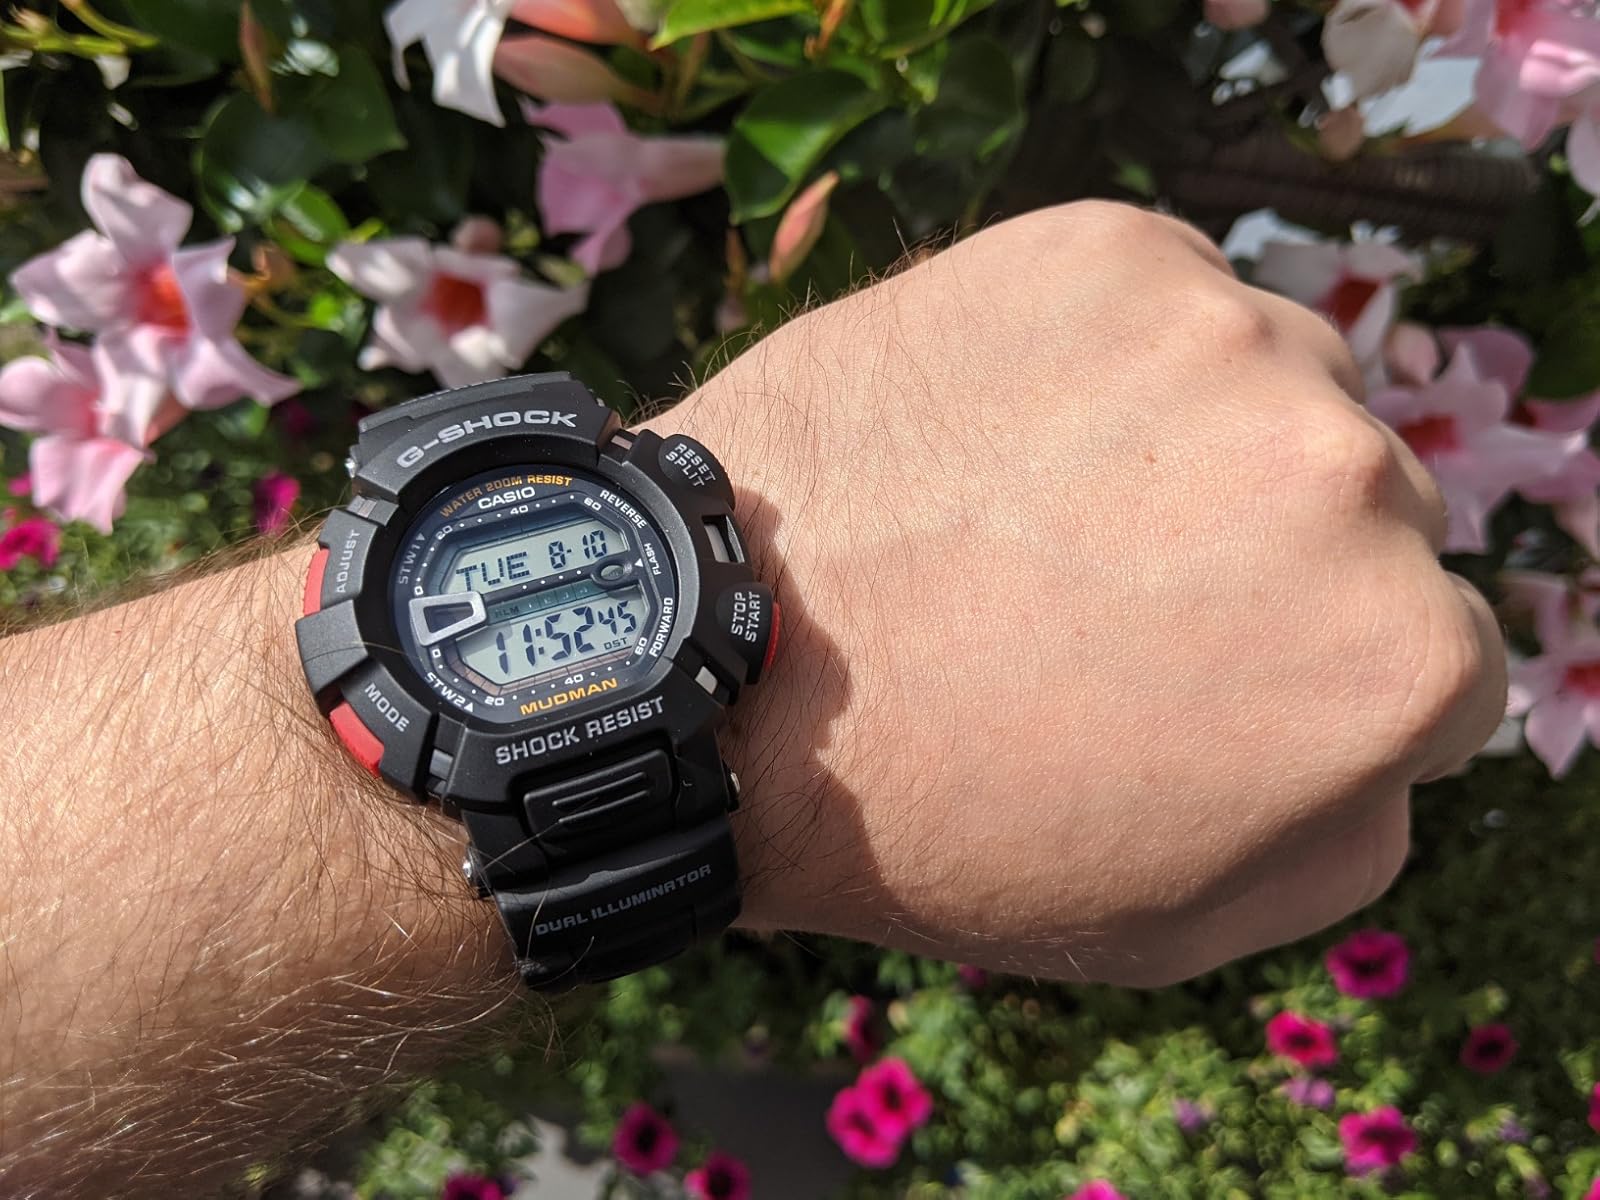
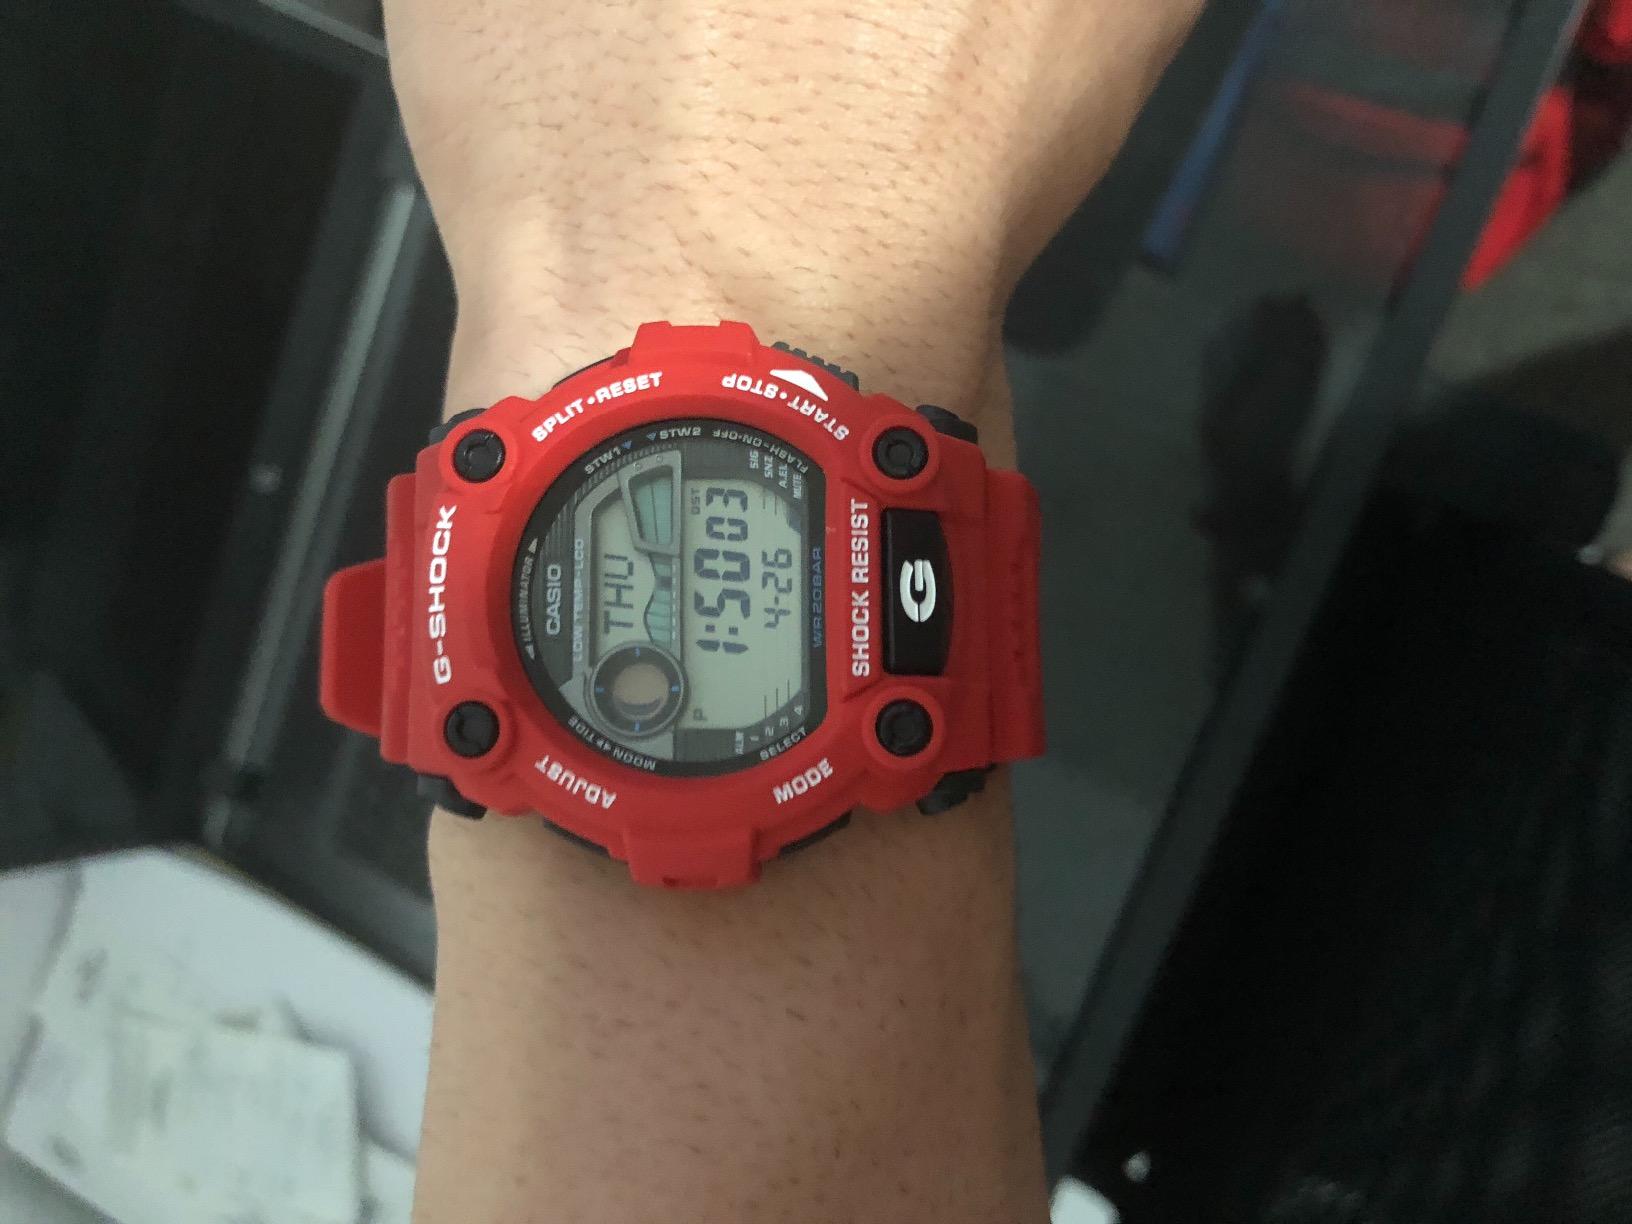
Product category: accessories_watch
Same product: no